Umberto Tirelli

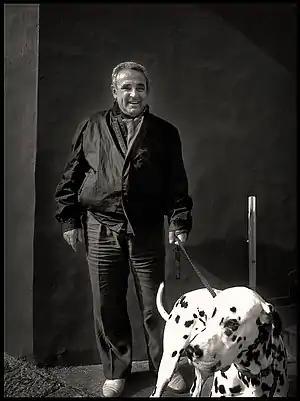
Umberto Tirelli

Umberto Tirelli (1928 in Gualtieri – 1992 in Rome) was an Italian tailor, costume maker and designer, historian of costume and collector.